Bruton Parish Church

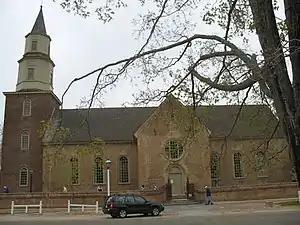
Bruton Parish Church today

In 1938 Marie Bauer, a follower and the future wife of prominent mystic Manly P. Hall, claimed to have deciphered information hidden in George Wither's 1635 book "A Collection of Emblemes, Ancient and Moderne" that under the foundations of the first brick church at Bruton Parish was a secret vault containing lost writings by Sir Francis Bacon, including proof that Bacon was the true author of Shakespeare's plays and plans for a utopian society. Bauer received permission from the parish to conduct an excavation, and using coordinates she reportedly decoded from various tombstones on the grounds, uncovered the foundations of the original 1683 brick church. The excavation was halted after digging to a depth of about nine feet for fear of desecrating the graves in the churchyard. Bauer then hired an engineering firm to conduct metal-detecting tests on the site, which concluded that "At a depth of from sixteen to twenty feet square…lies a body partially filled and much larger than an ordinary tomb."